Dalat Palace Hotel

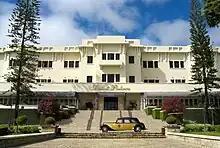
The hotel main entrance

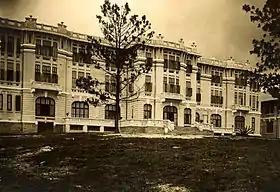
The Lang-Bian Palace Hotel in the 1920s - before Vichy governor general of Indochina, Jean Decoux, in 1943, got rid of the ornate façade.

The Dalat Palace is a historic luxury hotel in Da Lat, Vietnam. It was frequented by the colonial French as a popular get-away. The hotel is located at 2 Tran Phu Street, just across from the Xuân Hương Lake from Thủy Tạ Restaurant, next to Lâm Đồng Radio and Television Station, Lâm Viên Square and Trần Hưng Đạo Park.